Anarchism in Cuba

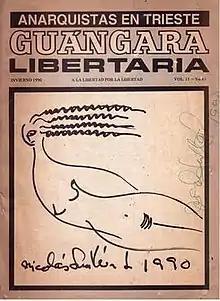
Cover of the Winter 1990 issue of "Guángara Libertaria".

Beginning in mid–1960, but greatly accelerating in the summer of 1961, great numbers of Cuban anarchists migrated to the United States. That summer, in New York, the "Movimiento Libertario Cubano en el Exilio" (Cuban Libertarian Movement in Exile [MLCE]) was formed by some of these exiles, making contact with Spanish anarchists exiled following the Spanish Civil War, who were also living in New York. They also made contact with Sam Dolgoff and the New York-based Libertarian League. "A Clarification and a Declaration of the Cuban Libertarians", a document by Gaona and signed by several other prominent anarchists, excoriated the libertarian press and advocated for the adoption of Castroism. In response to the widespread effect of the manifesto, the MLCE issued the "Boletín de Información Libertaria" with support from the Libertarian League, and the paper of the "Federación Libertaria Argentina" (FLA). Among many others, the FLA printed an essay by Abelardo Iglesias titled "Revolución y Contrarevolución" which stated the differences the Cuban anarchists saw between Marxist and anarchist revolution: "To expropriate capitalist enterprises, handing them over to the workers and technicians, THIS IS REVOLUTION. But to convert them into state monopolies in which the only right of the producer is to obey, THIS IS COUNTER-REVOLUTION."